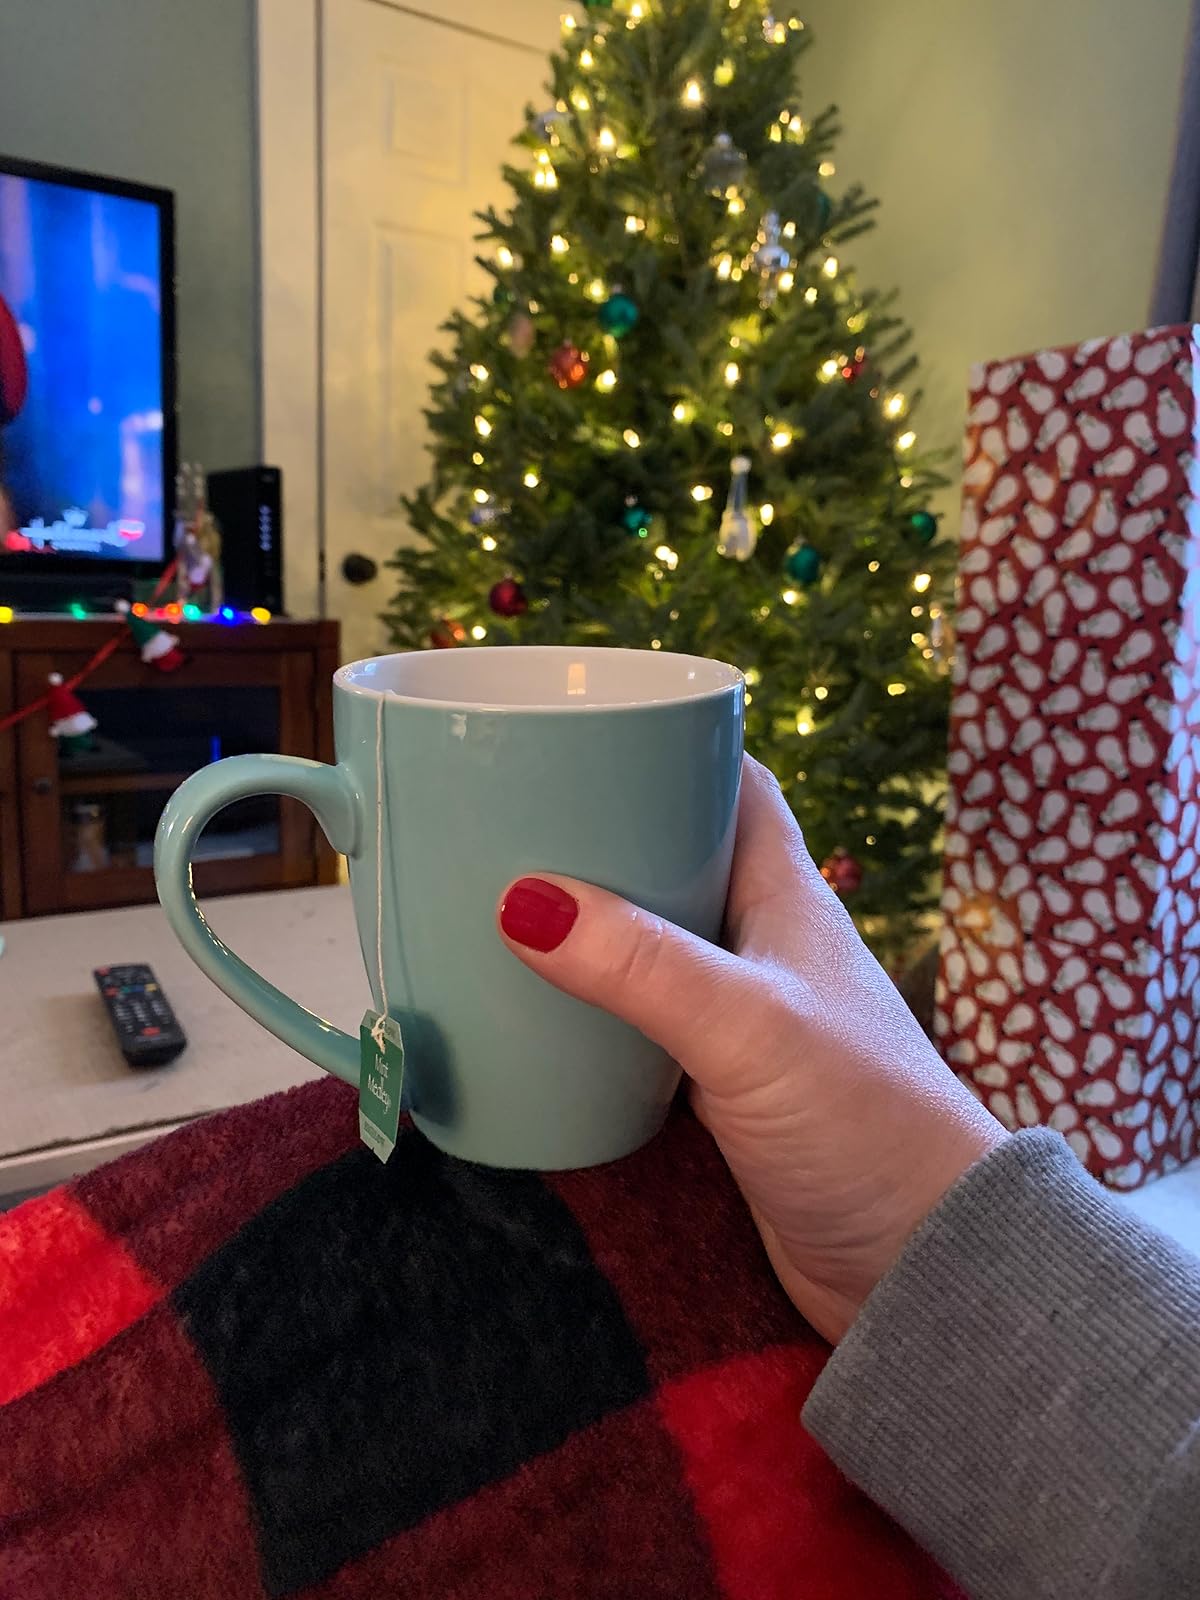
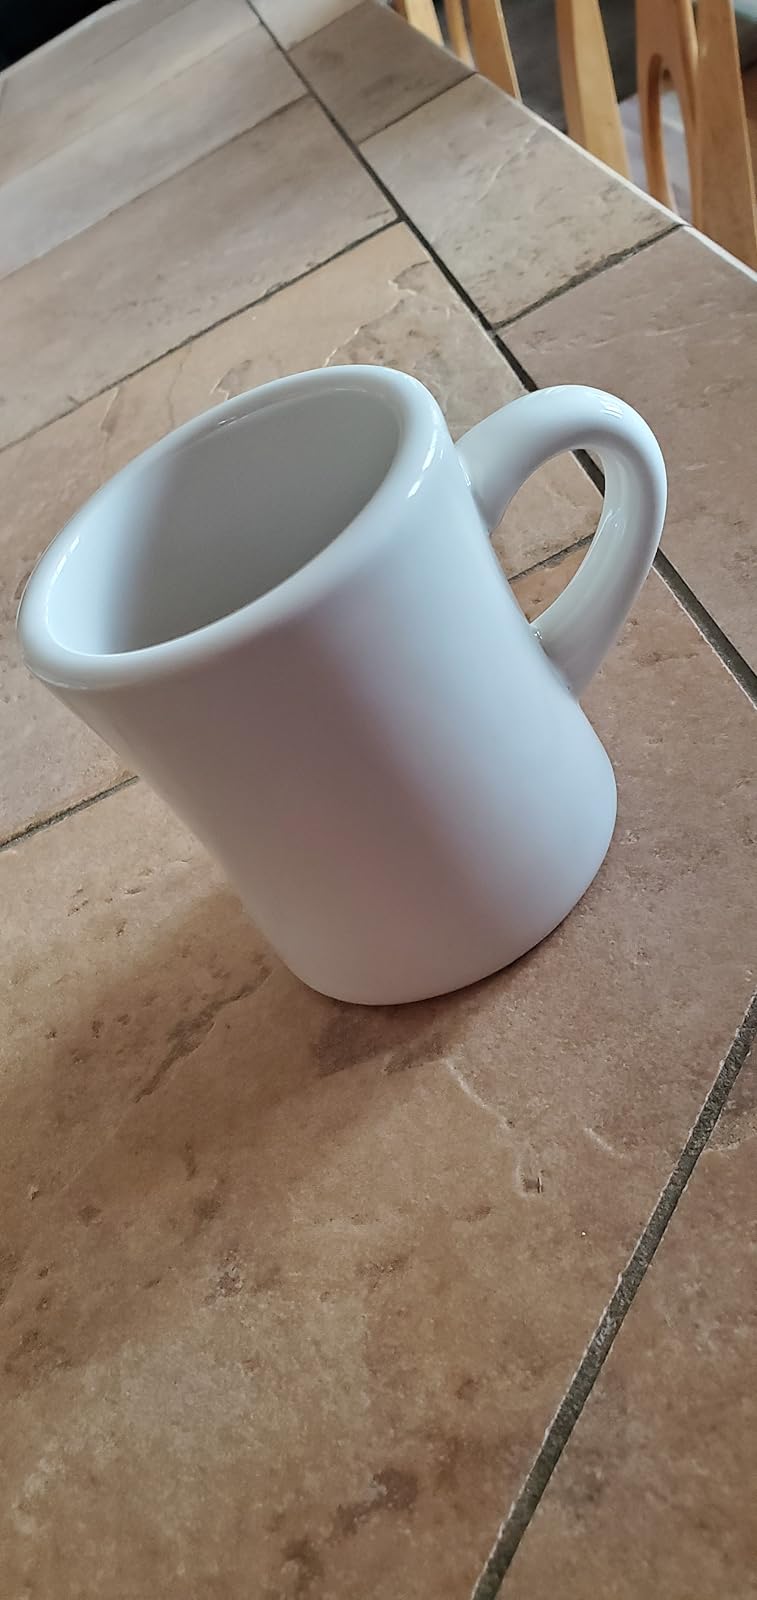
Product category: items_mug
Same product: no